William Brown Building

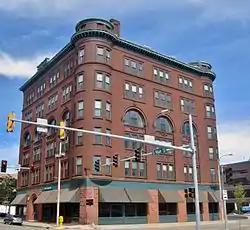

The William Brown Building is a historic commercial building in Rockford, Illinois, United States. Completed in 1892, it is considered a fine local example of Romanesque Revival architecture. It was one of the last major commercial buildings in Rockford between the Panic of 1893 and the Roaring Twenties.